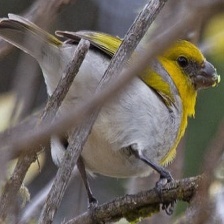
Species: PALILA
Scientific name: LOXIOIDES BAILLEUI